Edward Rye

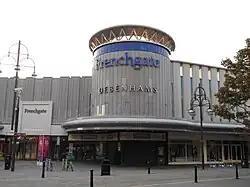
Edward Rye had a house in the Frenchgate area of Doncaster, where he offered hospitality to Anne of Denmark and her retinue in 1603

He was the eldest son of Brian Rye of Whitwell and his wife, Jane Eyre. The family lands at Whitwell, Derbyshire were sold to Richard Whalley (1499–1583), who had been a noted supporter of Edward Seymour, 1st Duke of Somerset during the reign of Edward VI of England, and in 1552 Edward Rye was a ward of Whalley. Whitwell Old Hall was bought by Sir John Manners of Haddon Hall in 1595, and he rebuilt the house.